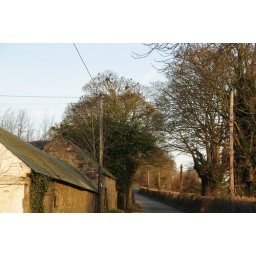
a Rookery over the road in the tree top